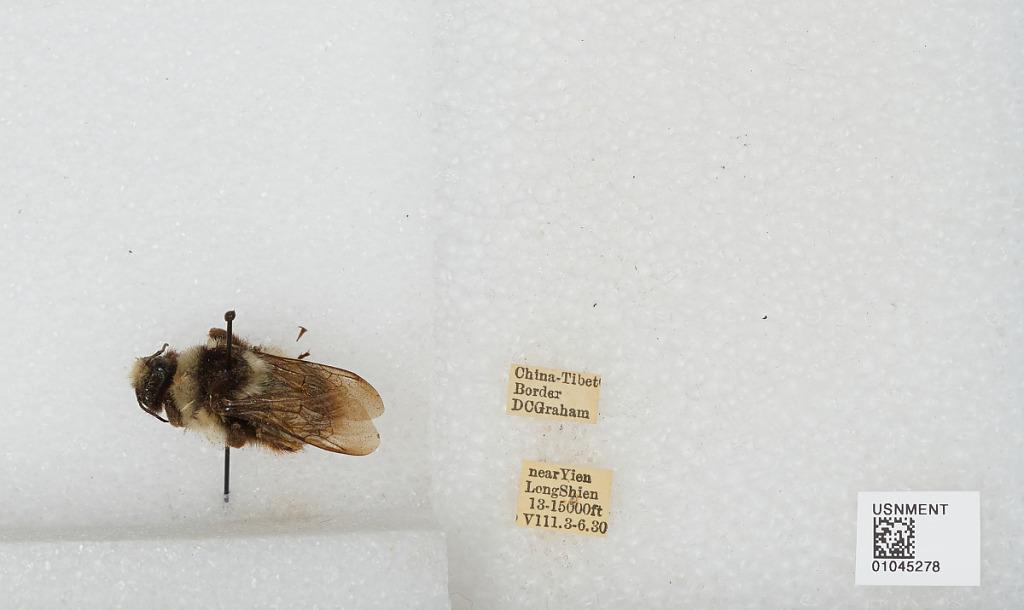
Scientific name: Bombus sp.
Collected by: D. Graham
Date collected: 1930-8-3
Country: China
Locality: near Yien Long Shien, China Tibet border